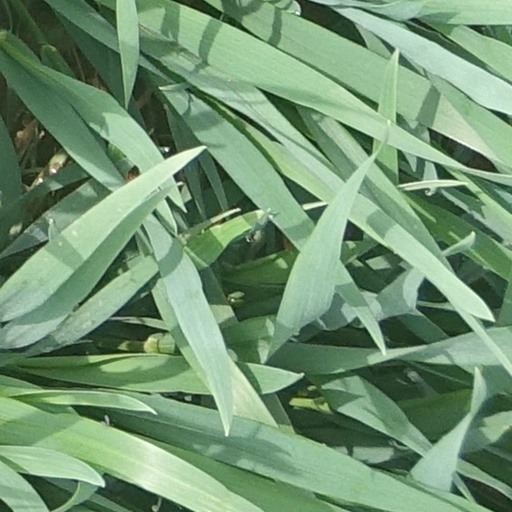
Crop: wheat